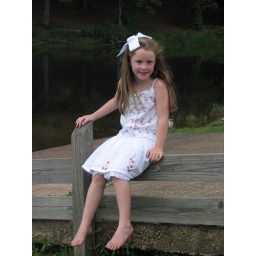
Amberlt sitting by the boat ramp at Lake lowndes.